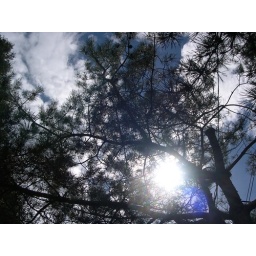
Sitting under my pine tree on a gorgeous September day!